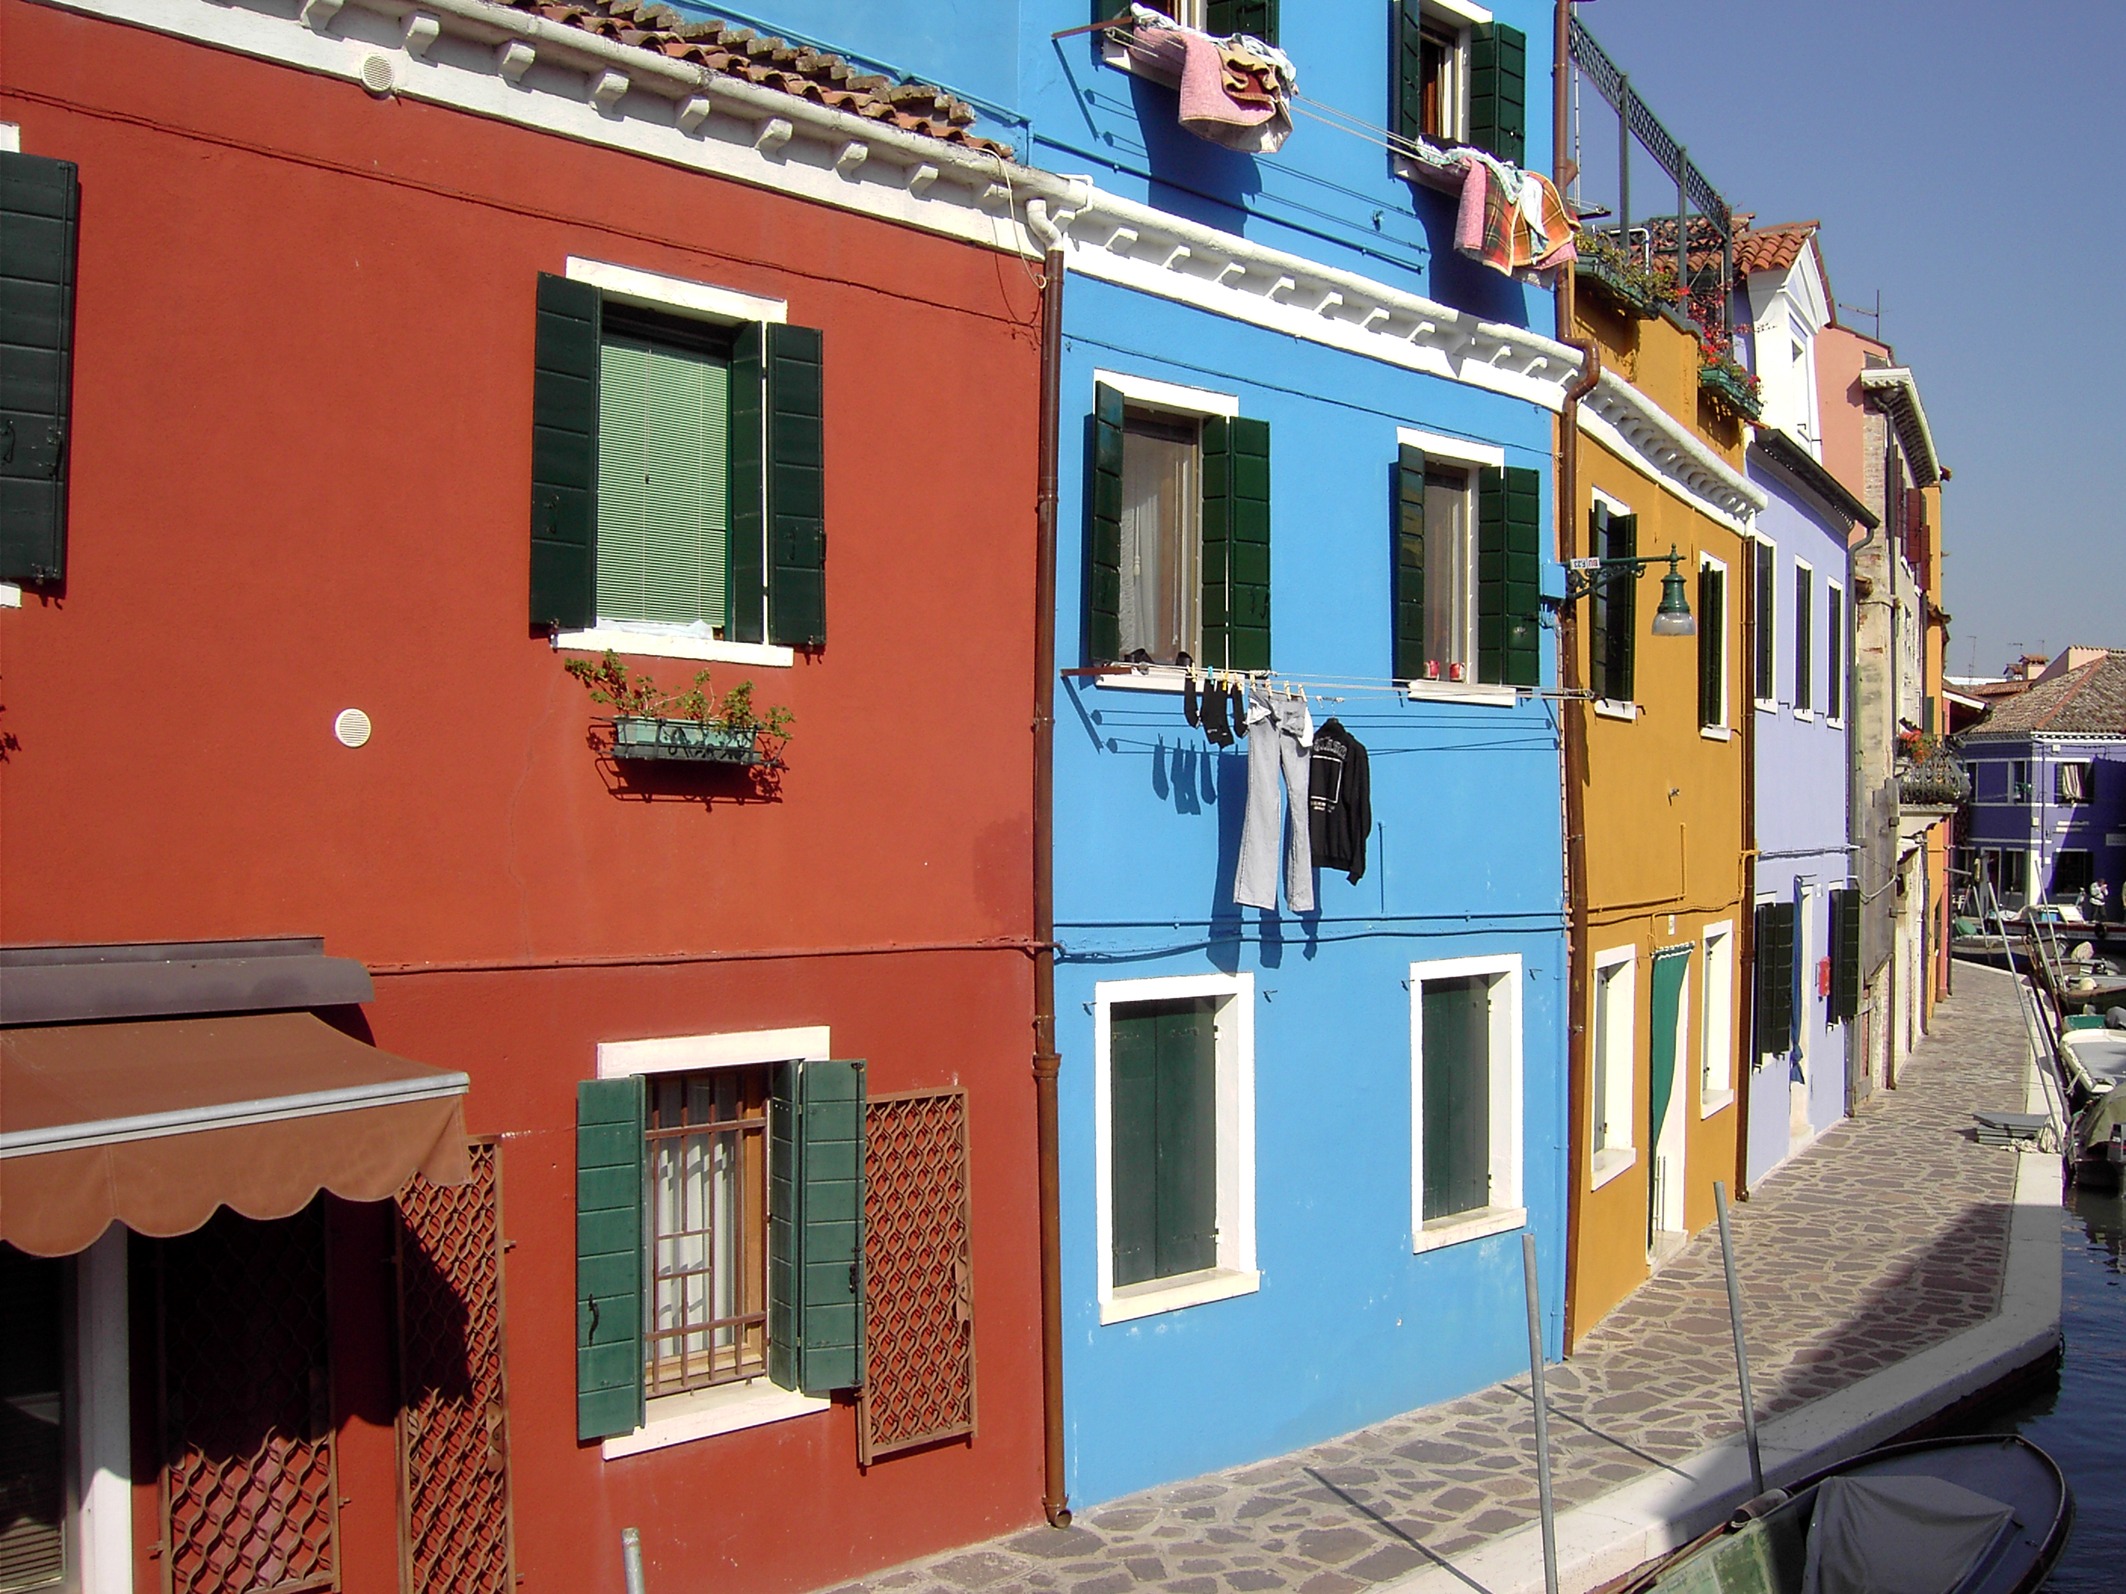
architecture, house, town, restaurant, italy, facade, venice, channel, burano, neighbourhood